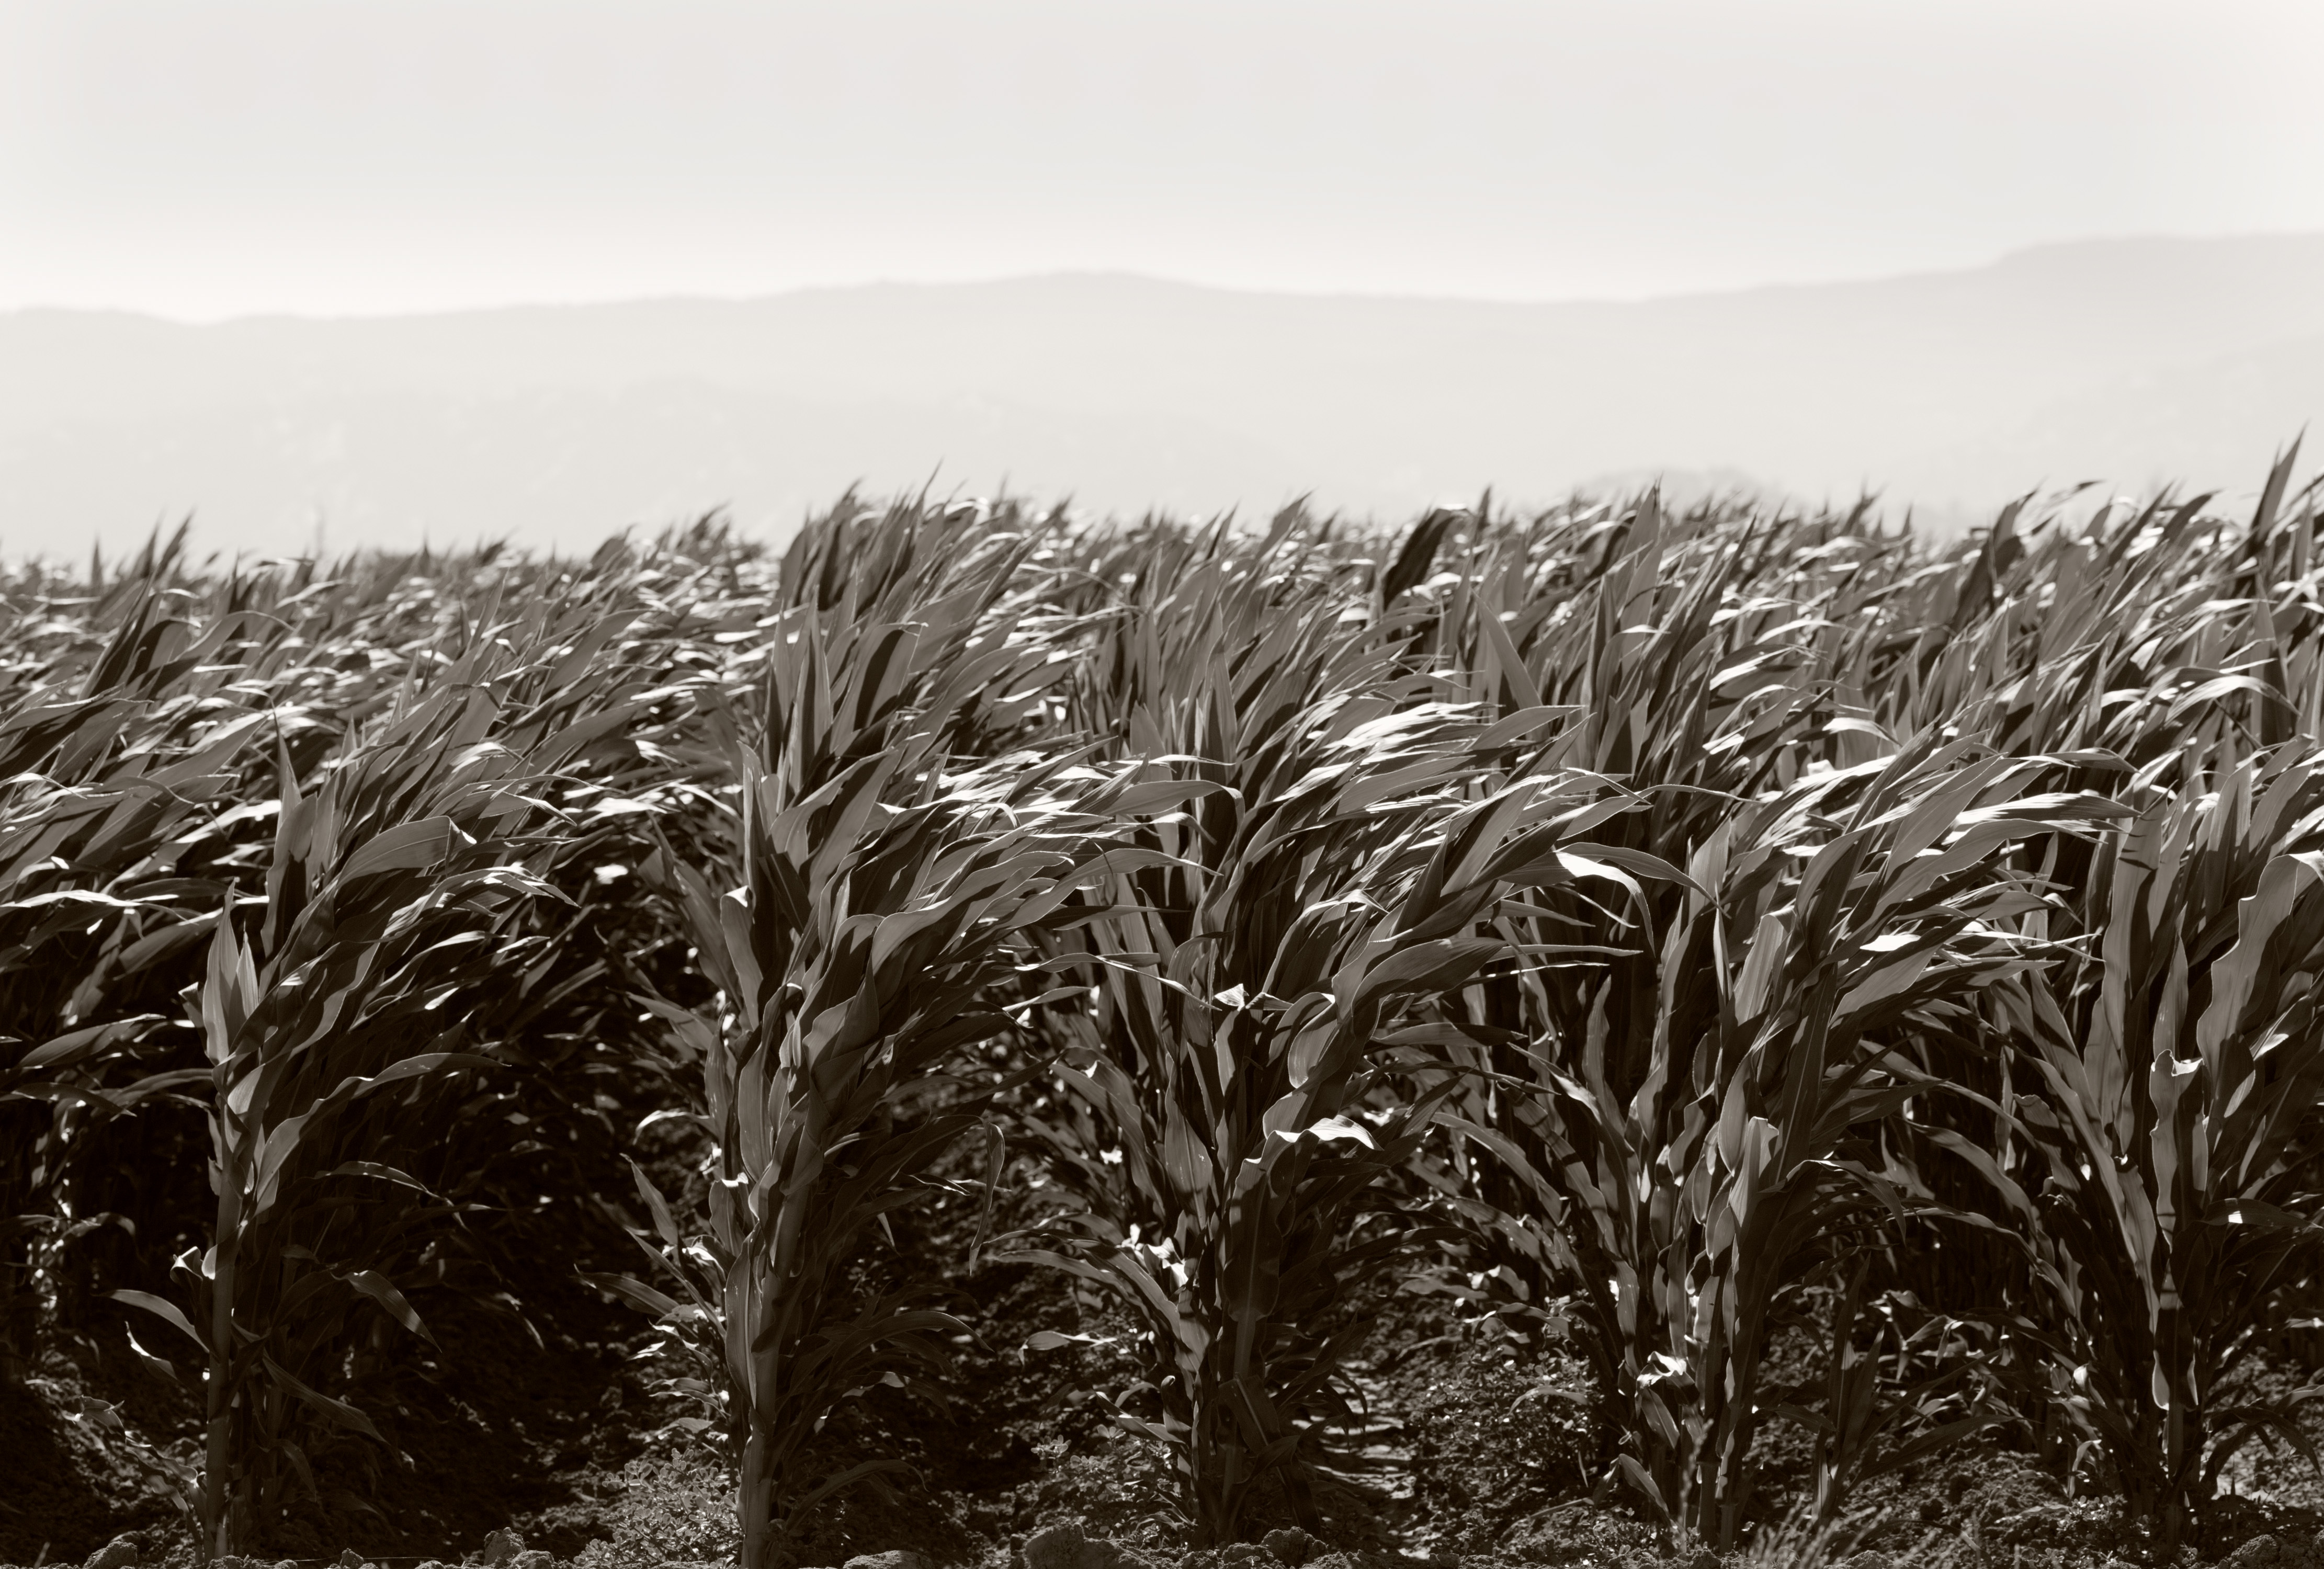
grass, black and white, plant, field, wheat, food, crop, corn, soil, agriculture, monochrome, california, solano, flowering plant, monochrome photography, grass family, land plant